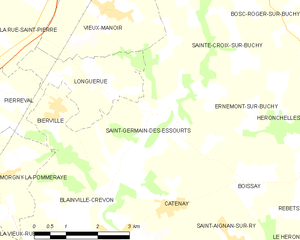
Carte des communes françaises Saint-Germain-des-Essourts